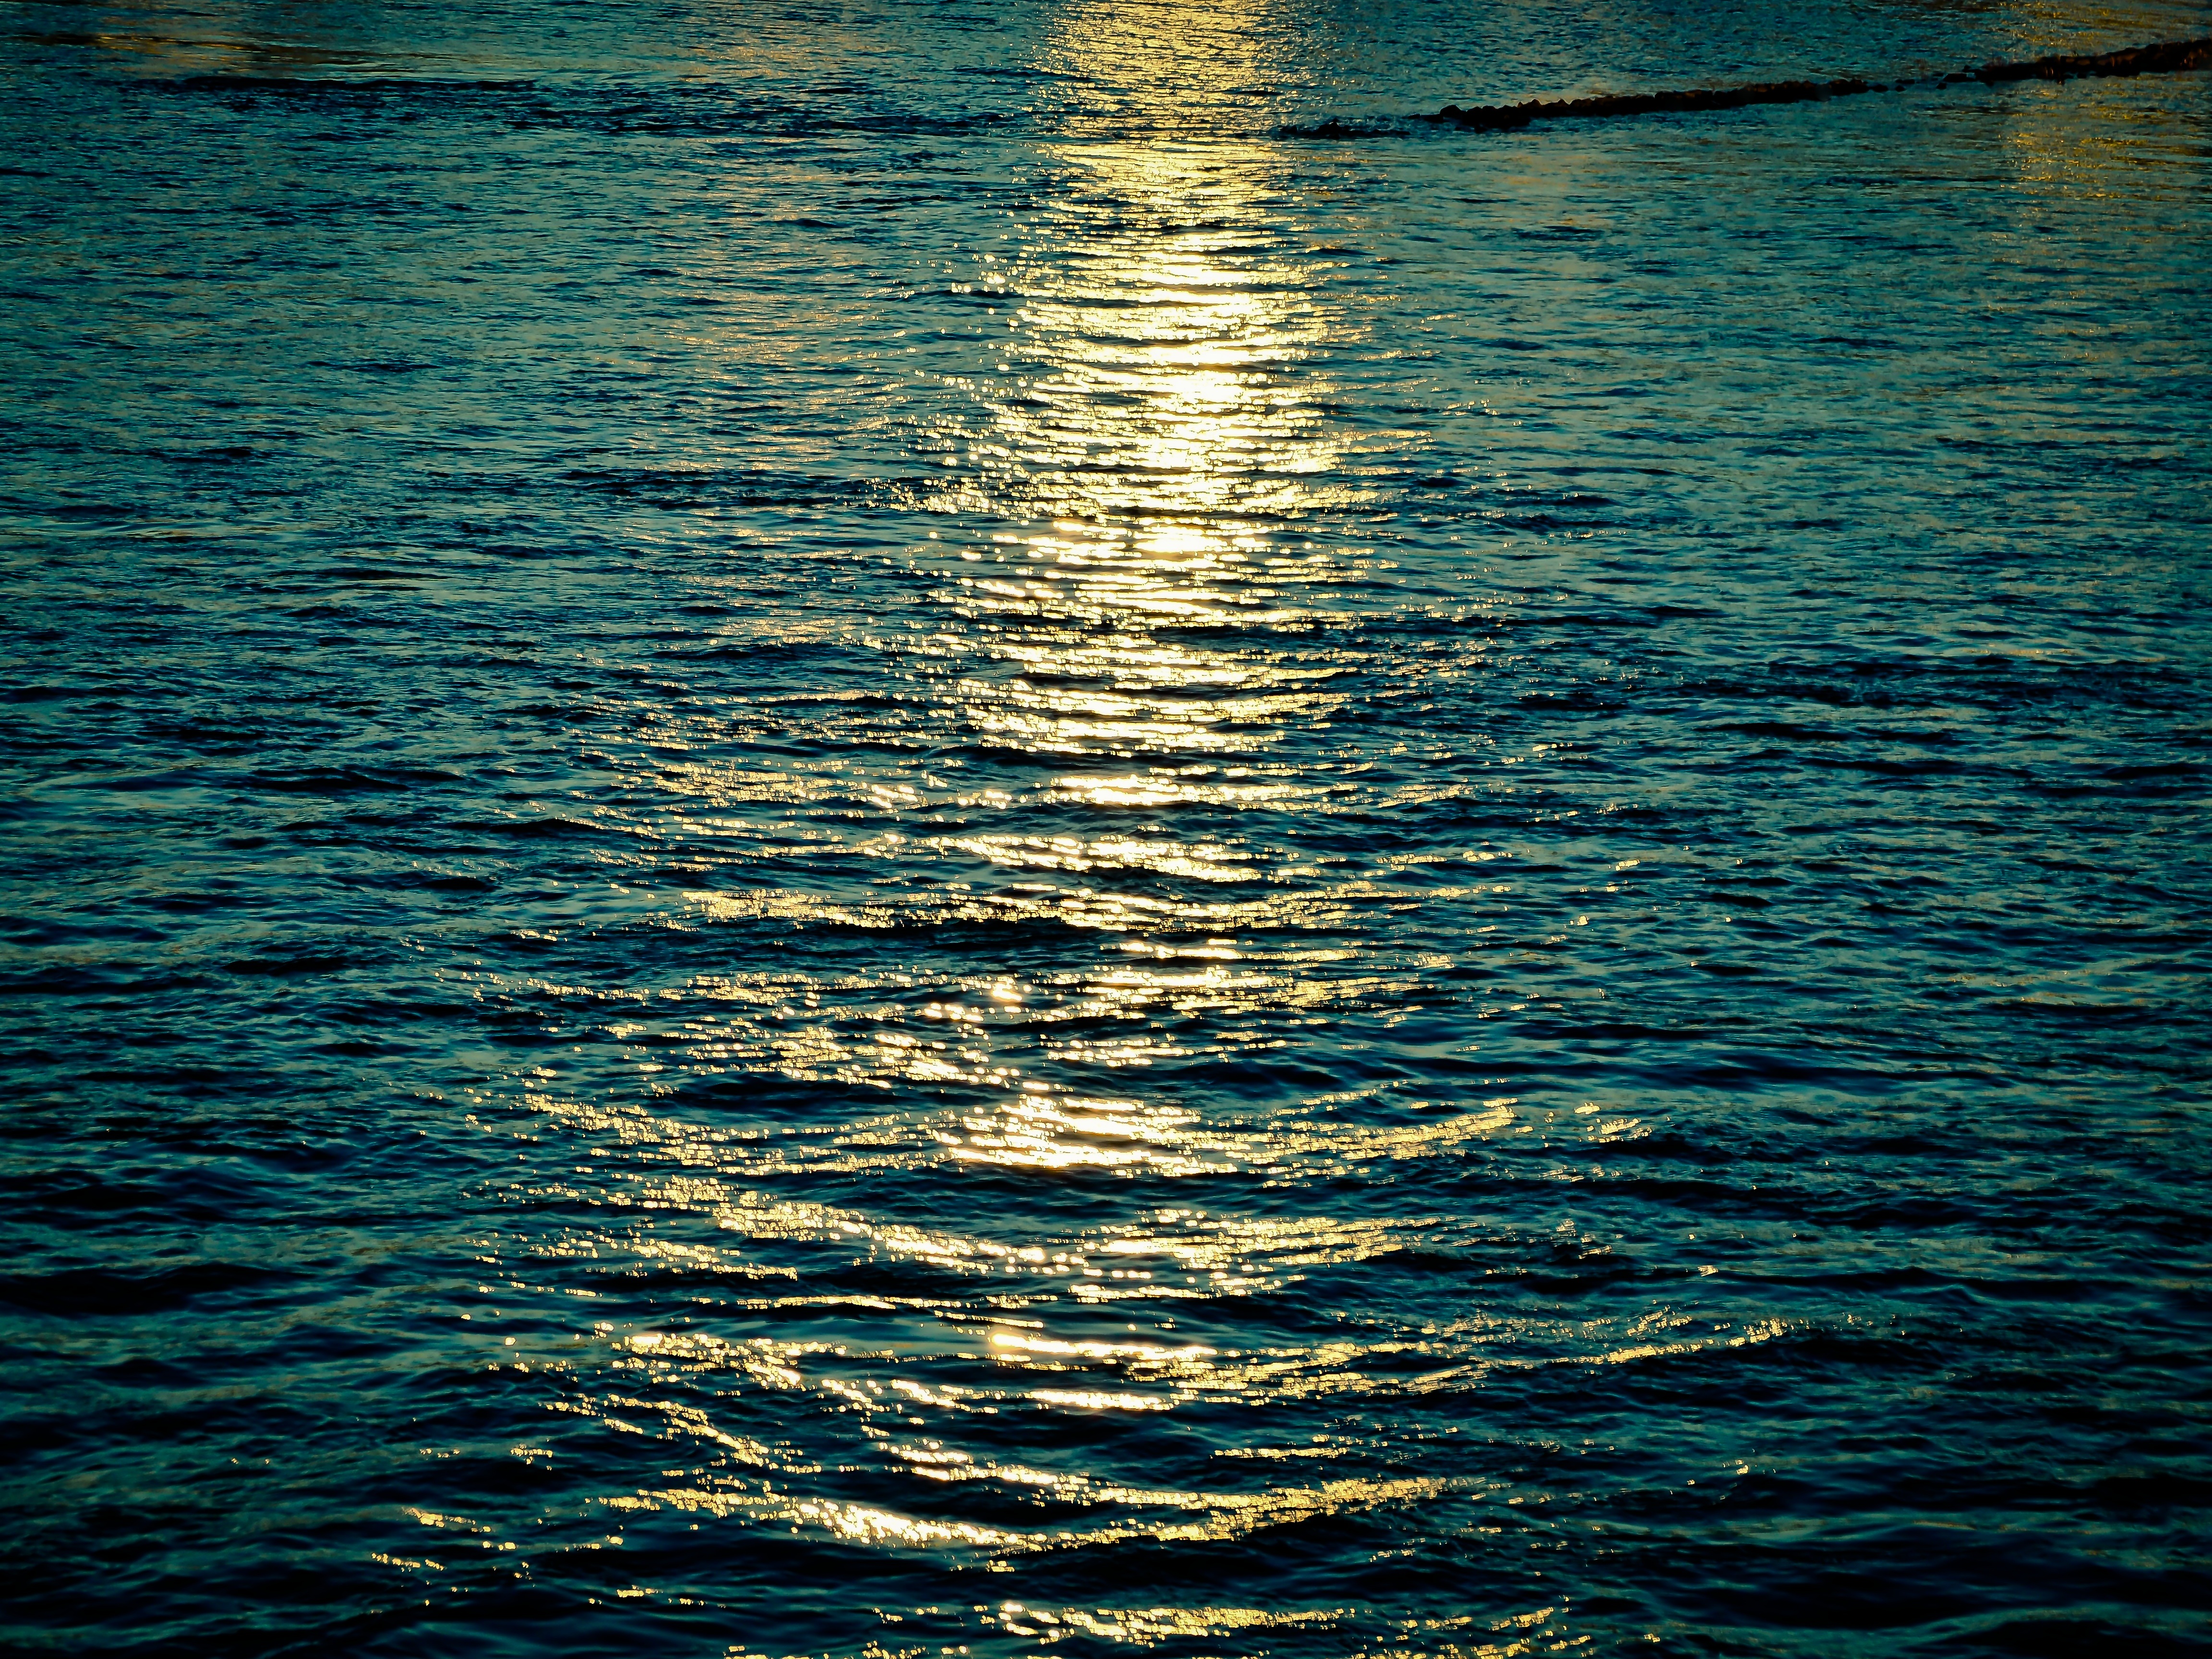
sea, water, nature, ocean, horizon, light, sky, sunset, sunlight, wave, atmosphere, river, evening, flow, reflection, blue, mood, abendstimmung, mirroring, wind wave